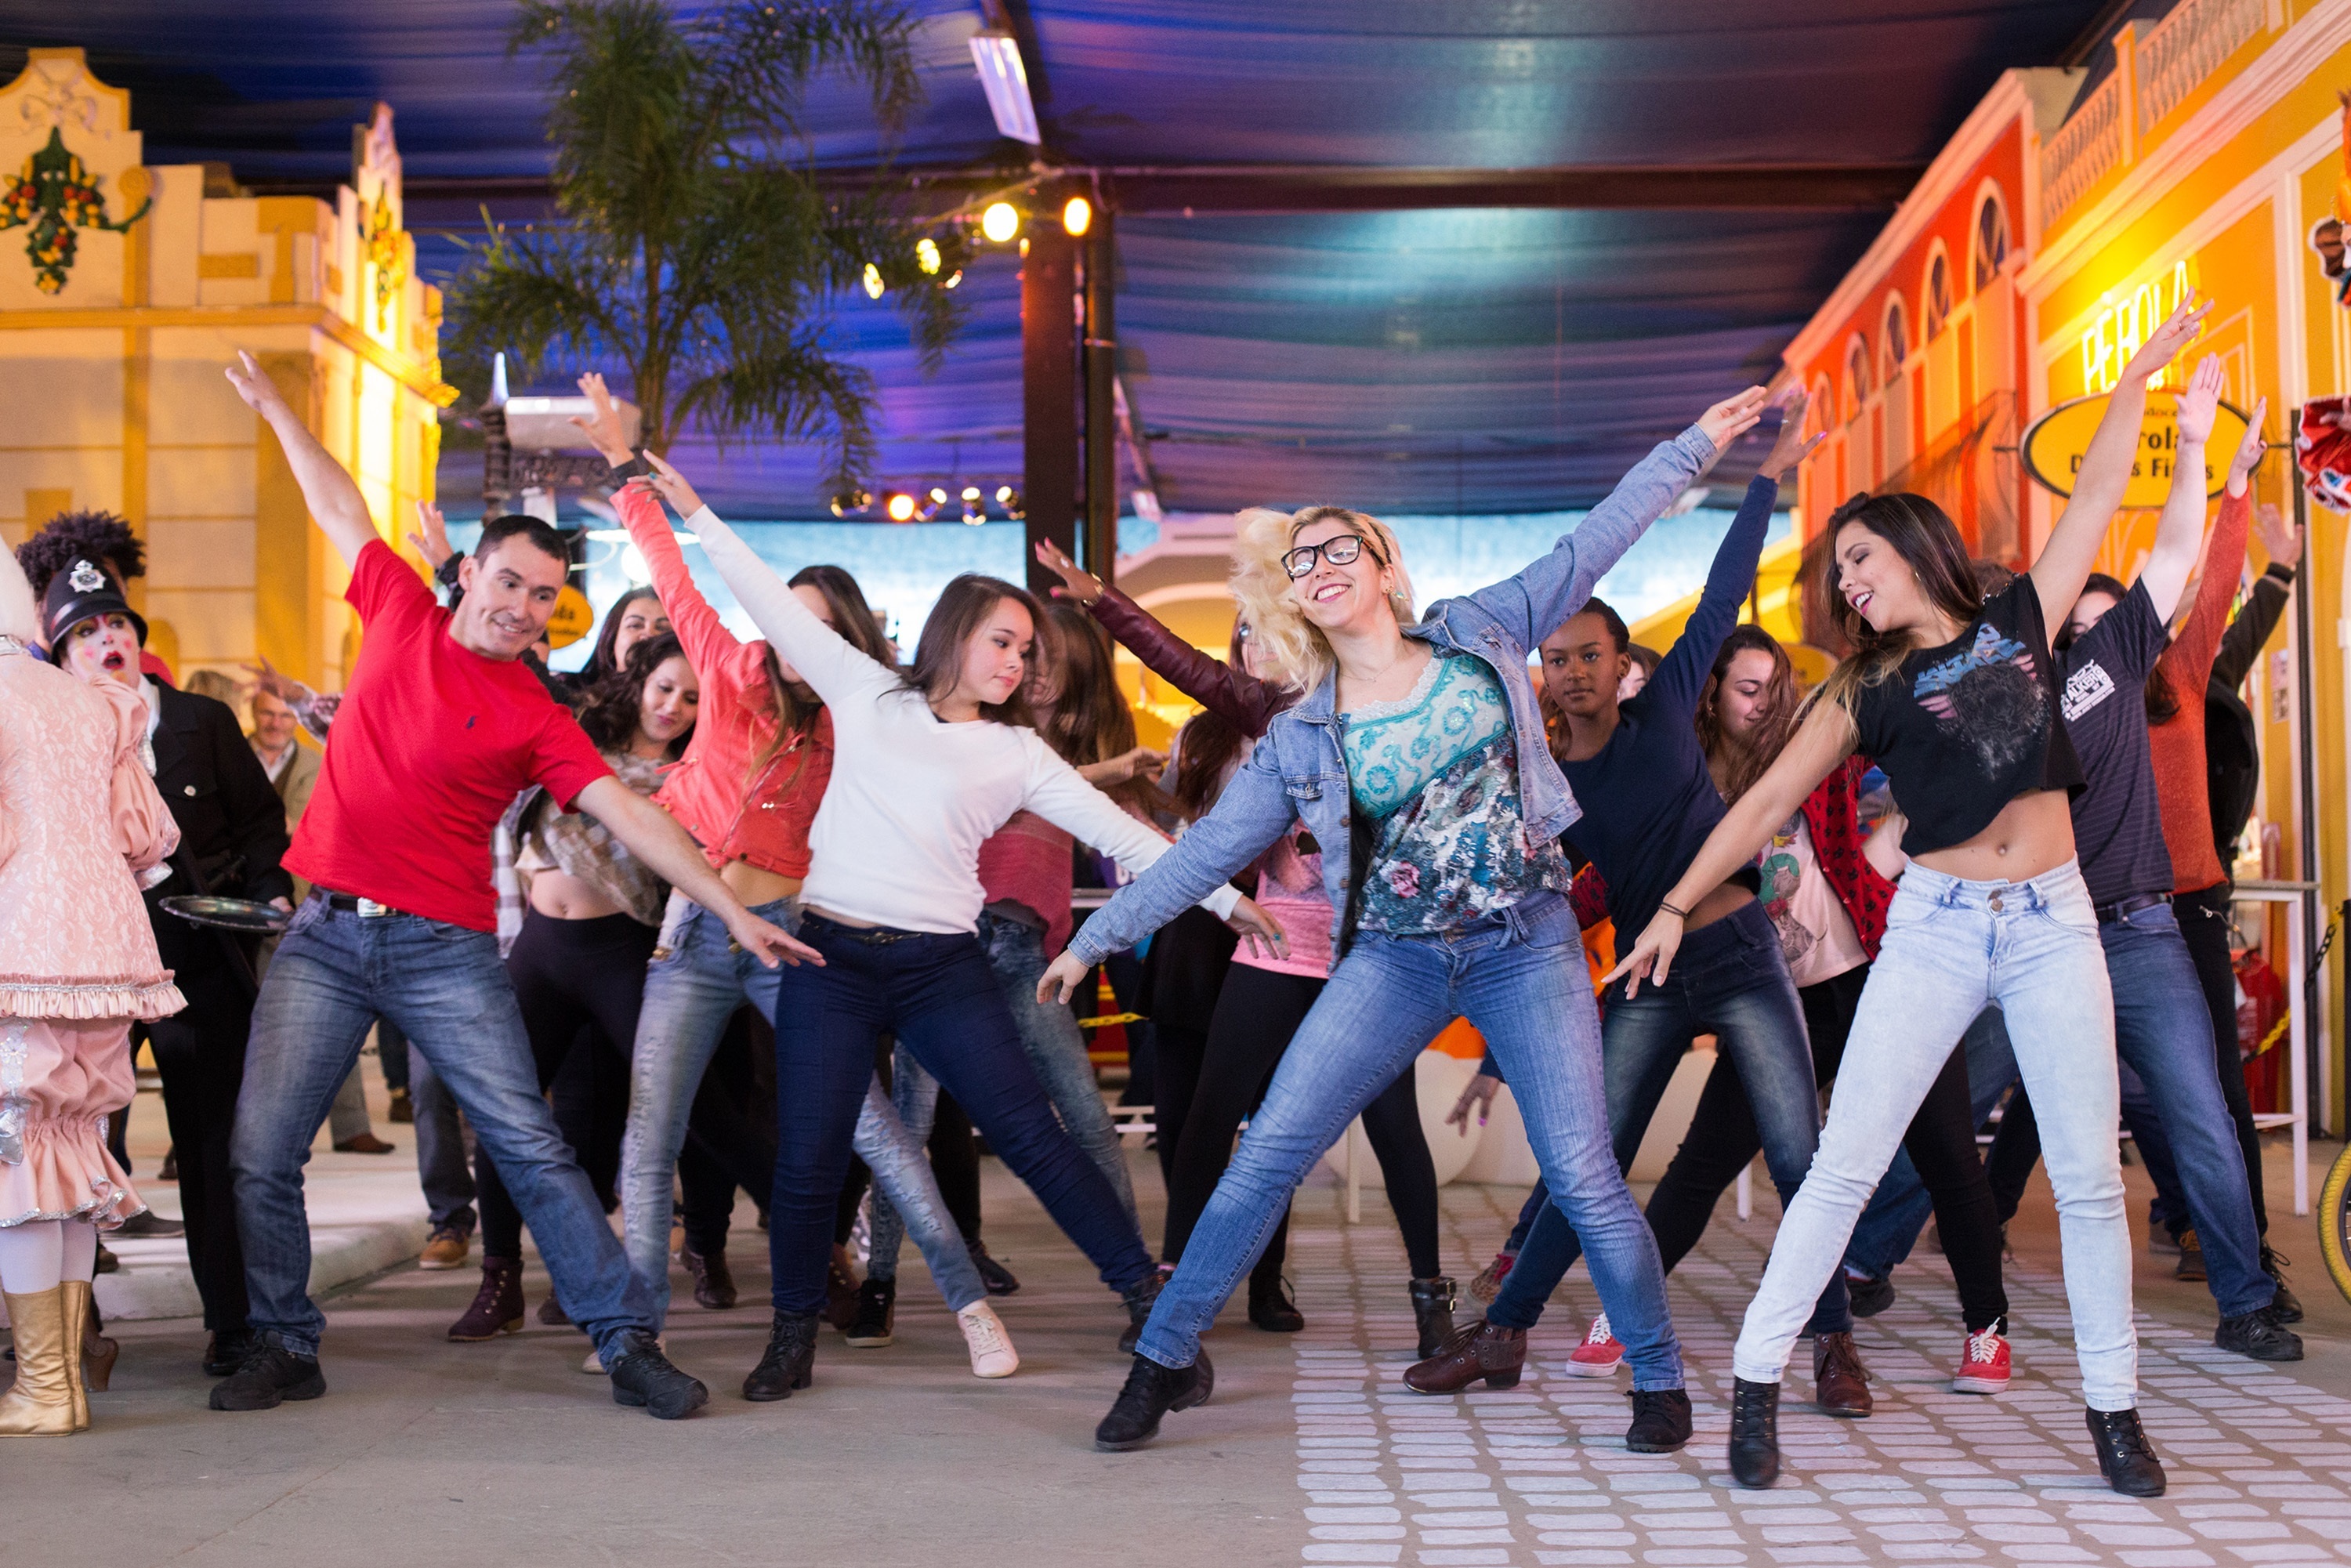
people, crowd, audience, dance, performance art, fun, sports, pose, joy, entertainment, performing arts, social group, musical theatre